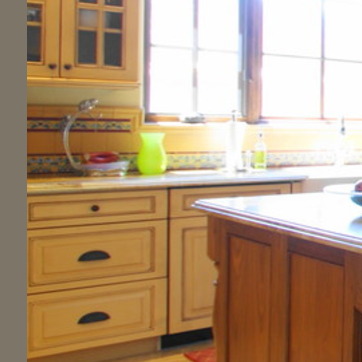
Material: polishedstone